Louroux Priory

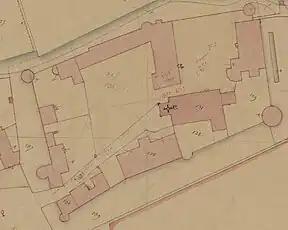
Ground plan of the buildings in 1832 (with the exception of the dovecote, further north).

The development of the monastery buildings into a "local tourism hub" was envisaged for 2012. And in 2013, as part of the cultural, heritage and town-planning development of the Louroux, the Communauté de communes du Grand Ligueillois' tourism commission, launched a new project for the former priory buildings. The project consisted of housing the conservatory of clerical vestments in the barn; setting up a research and documentation center, a conference room, and permanent exhibitions in the barn built in the 15th century; as well as setting up an artistic residence and permanent exhibitions in the prior's residence; with the classical-era barn and inner courtyard dedicated to theatrical and other cultural events. The project also includes the installation of a botanical greenhouse for local species in the garden and kitchen garden adjoining the former lourousian fortified complex.